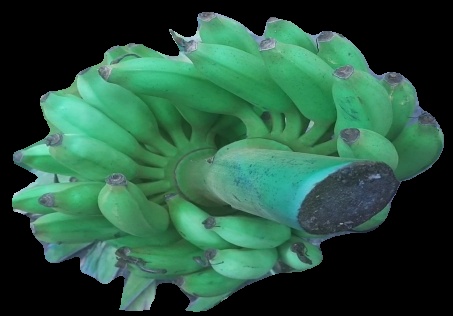
Variety: elakki-bale
Grade: grade2